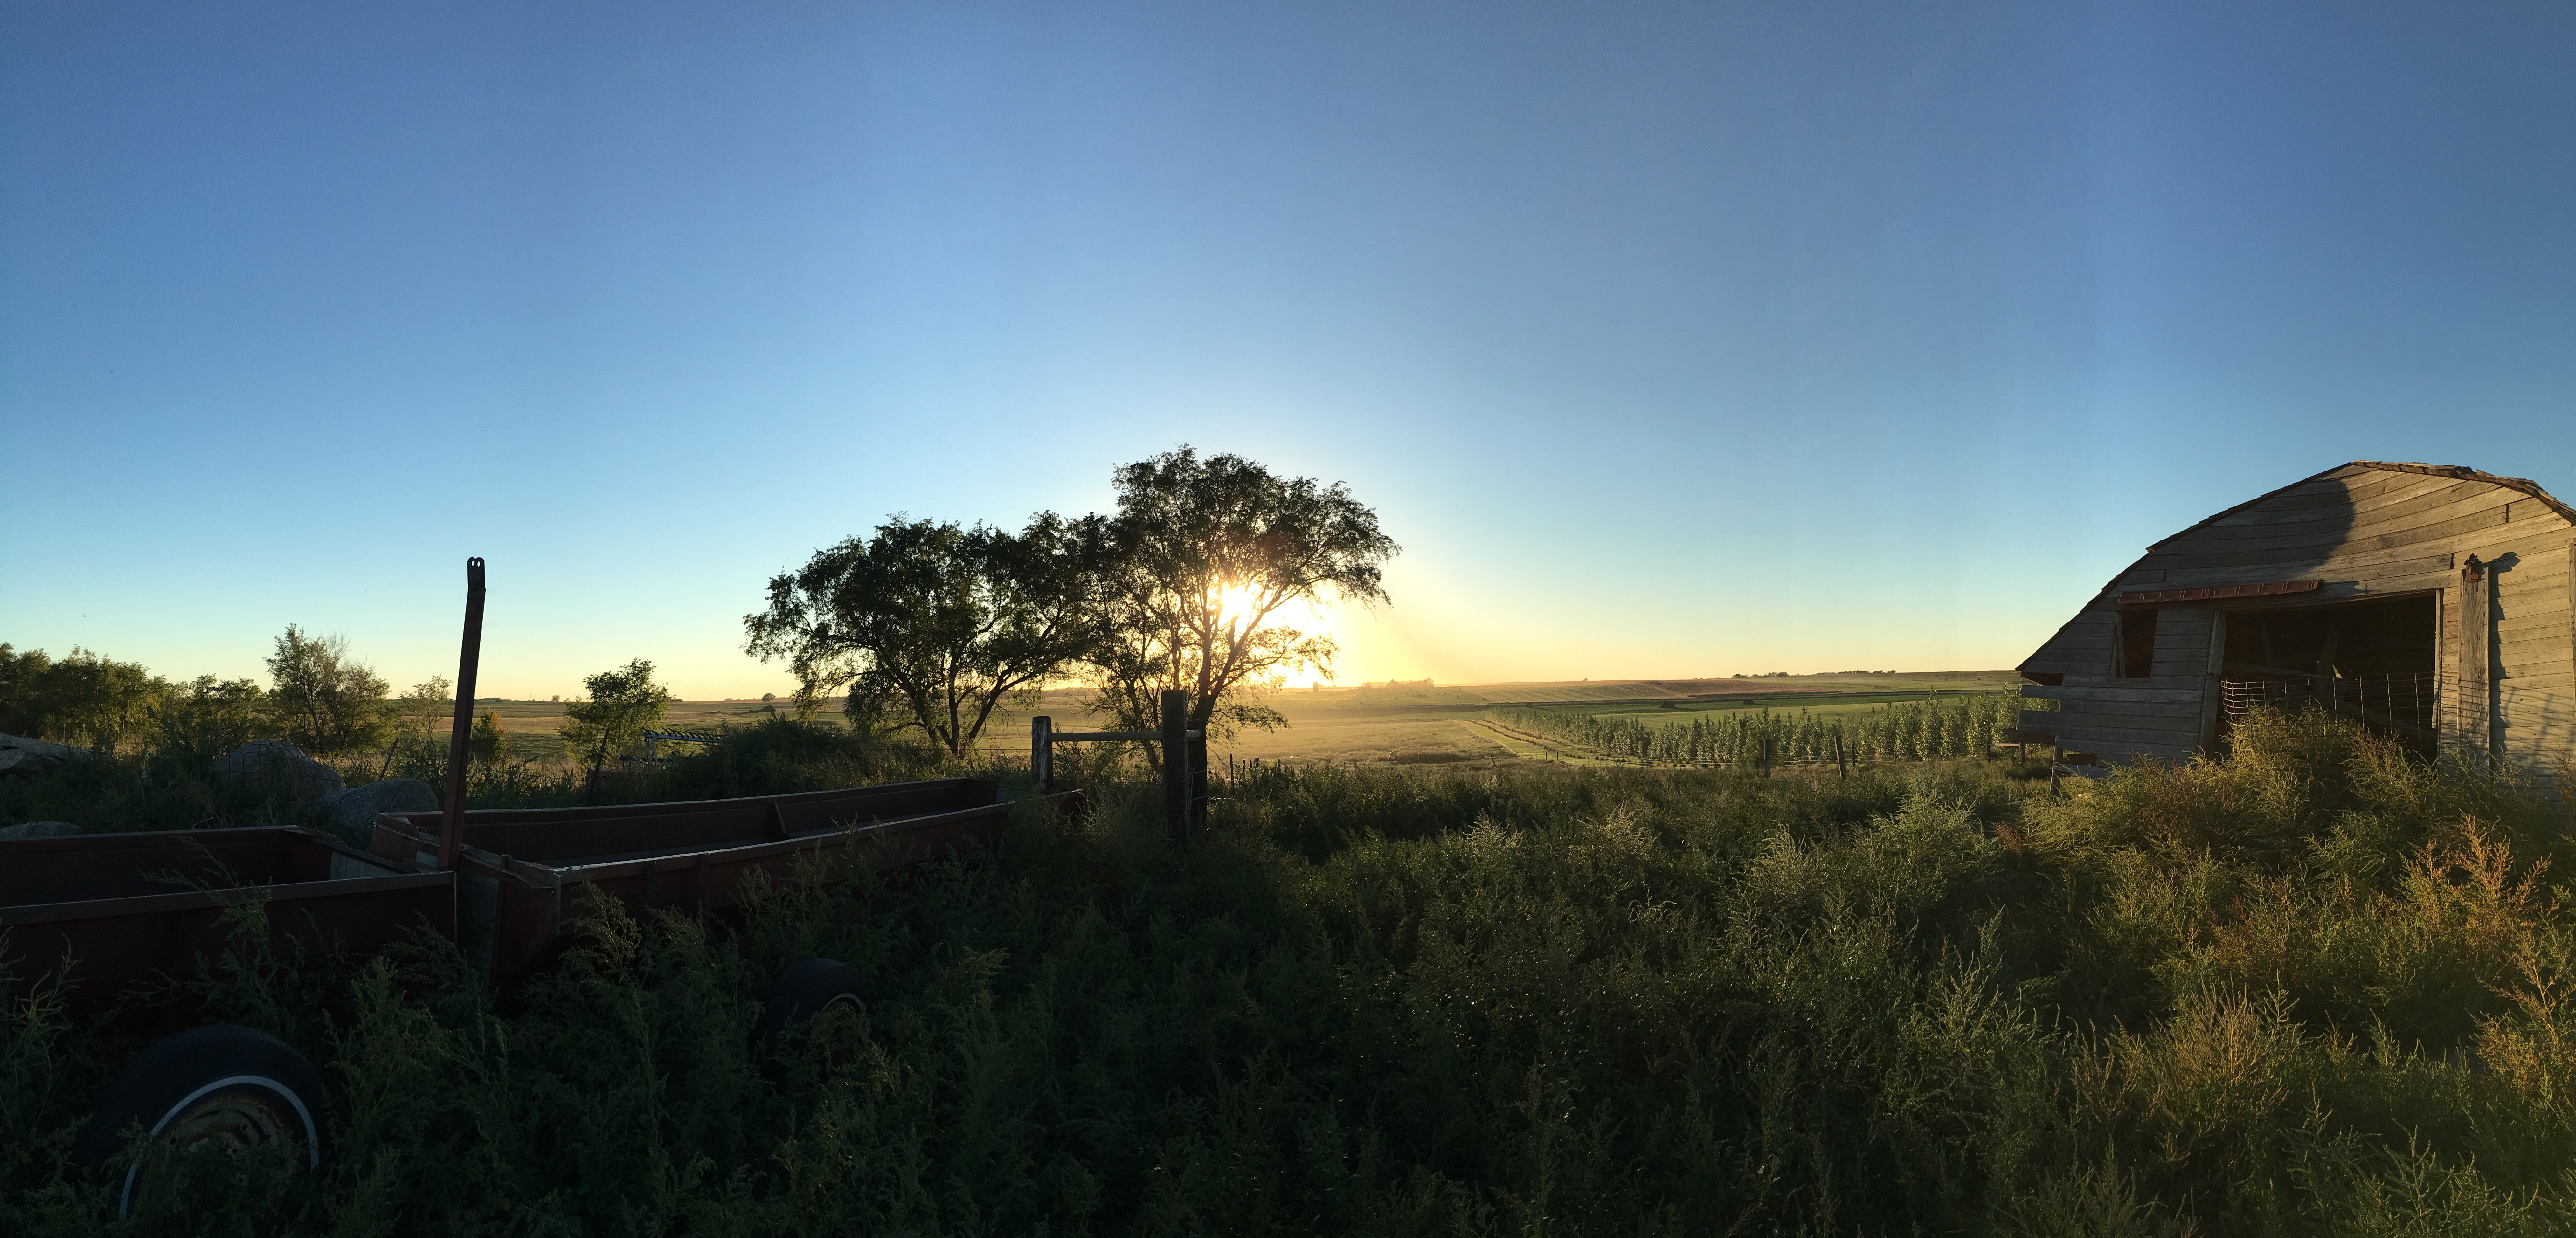
landscape, tree, nature, grass, horizon, mountain, cloud, sky, sunrise, sunset, field, farm, countryside, sunlight, morning, hill, barn, dawn, dusk, evening, rural, agriculture, farmland, rural area, farm landscape, woody plant